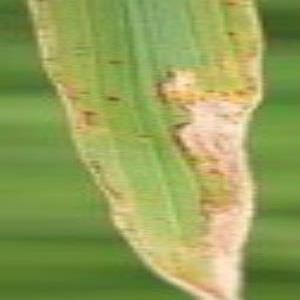
Disease: Bacterialblight